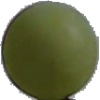
Label: Grape White 4